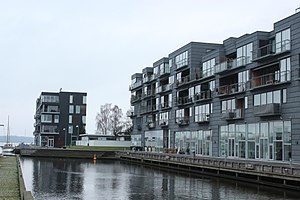
Slotsbryggen (Nykøbing Falster)
Slotsbryggen i januar 2018.
Slotsbryggen med de nybyggede lejligheder
Slotsbryggen er en bydel i Nykøbing Falster på Falster. Den ligger øst for Engboulevarden ud til Guldborg Sund. Bydelen ligger nogenlunde, hvor det tidligere Nykøbing Slot lå. Det er et relativt nybygget område med lejligheder, cafeer og butikker, Nordisk Film Biografer Nykøbing og en lystbådehavn.